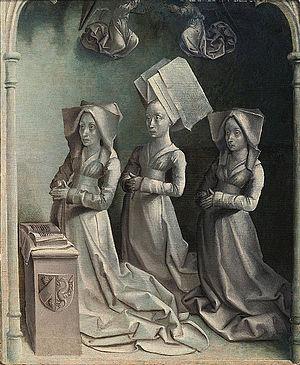
Dreux Budé, maître, était secrétaire des rois de France Charles VII et Louis XI. Il était seigneur d'Yères, d'Évry, de Brégy, de Bretoche, de la Motte-Saint-Merry, de Sarçay, de Trancy, de Mandre, de Bellegrand, de Gentilly, et de Villiers-sur-Marne ainsi qu'en 1445 de Grigny, et en 1463 sous le règne de Louis XI, de Marly-la-Ville. Il était fils aîné de Jean Iᵉʳ Budé, également notaire et secrétaire de Charles VII, et d'Isabeau Laubigeois, fille de Jean Laubigeois, grenetier de la ville d'Auxerre, et de Jeanne Porcher. En tant que le meilleur maître de l'époque, il conservait les archives royales depuis le XIIIᵉ siècle dans le bâtiment annexe de la Sainte-Chapelle à Paris.